2020 Daytona 500

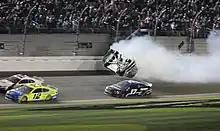
Ryan Newman crashed on the final lap as Denny Hamlin (#11) and Ryan Blaney (#12) raced to the finish line

Hamlin took the lead on the restart with a big push by Ryan Blaney that sent him far ahead from the pack. Hamlin was able to hold off an attempt from Ryan Newman to keep his lead as they took the white flag. On the last lap, Chase Elliott got turned by Justin Haley coming out of the tri-oval but no caution was flown. Down the backstretch, Newman took the lead with a push from Blaney and Blaney got to second. Blaney still had a chance to win as he got a run on Newman through 3 and 4 with Hamlin pushing him. Coming to the checkered off of turn 4, Blaney peaked to Newman's outside but Newman blocked. Blaney tried to slingshot to the inside but Newman blocked also. Blaney went to push Newman to the line and it looked like Newman was gonna hold off and make a surprising win. But Blaney hooked Newman in the right rear causing Newman to spin. Newman spun and hit the outside wall with the left front